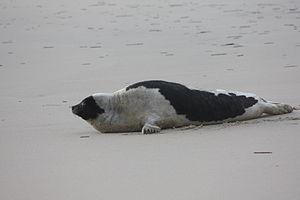
Les Phocidés sont une famille de la classe des mammifères de l'ordre des Carnivores. Les dix-huit espèces actuelles incluent notamment les vrais phoques et les éléphants de mer. Parmi ces mammifères marins, l'espèce la plus connue est celle du phoque commun, qui a donné son nom à la famille.